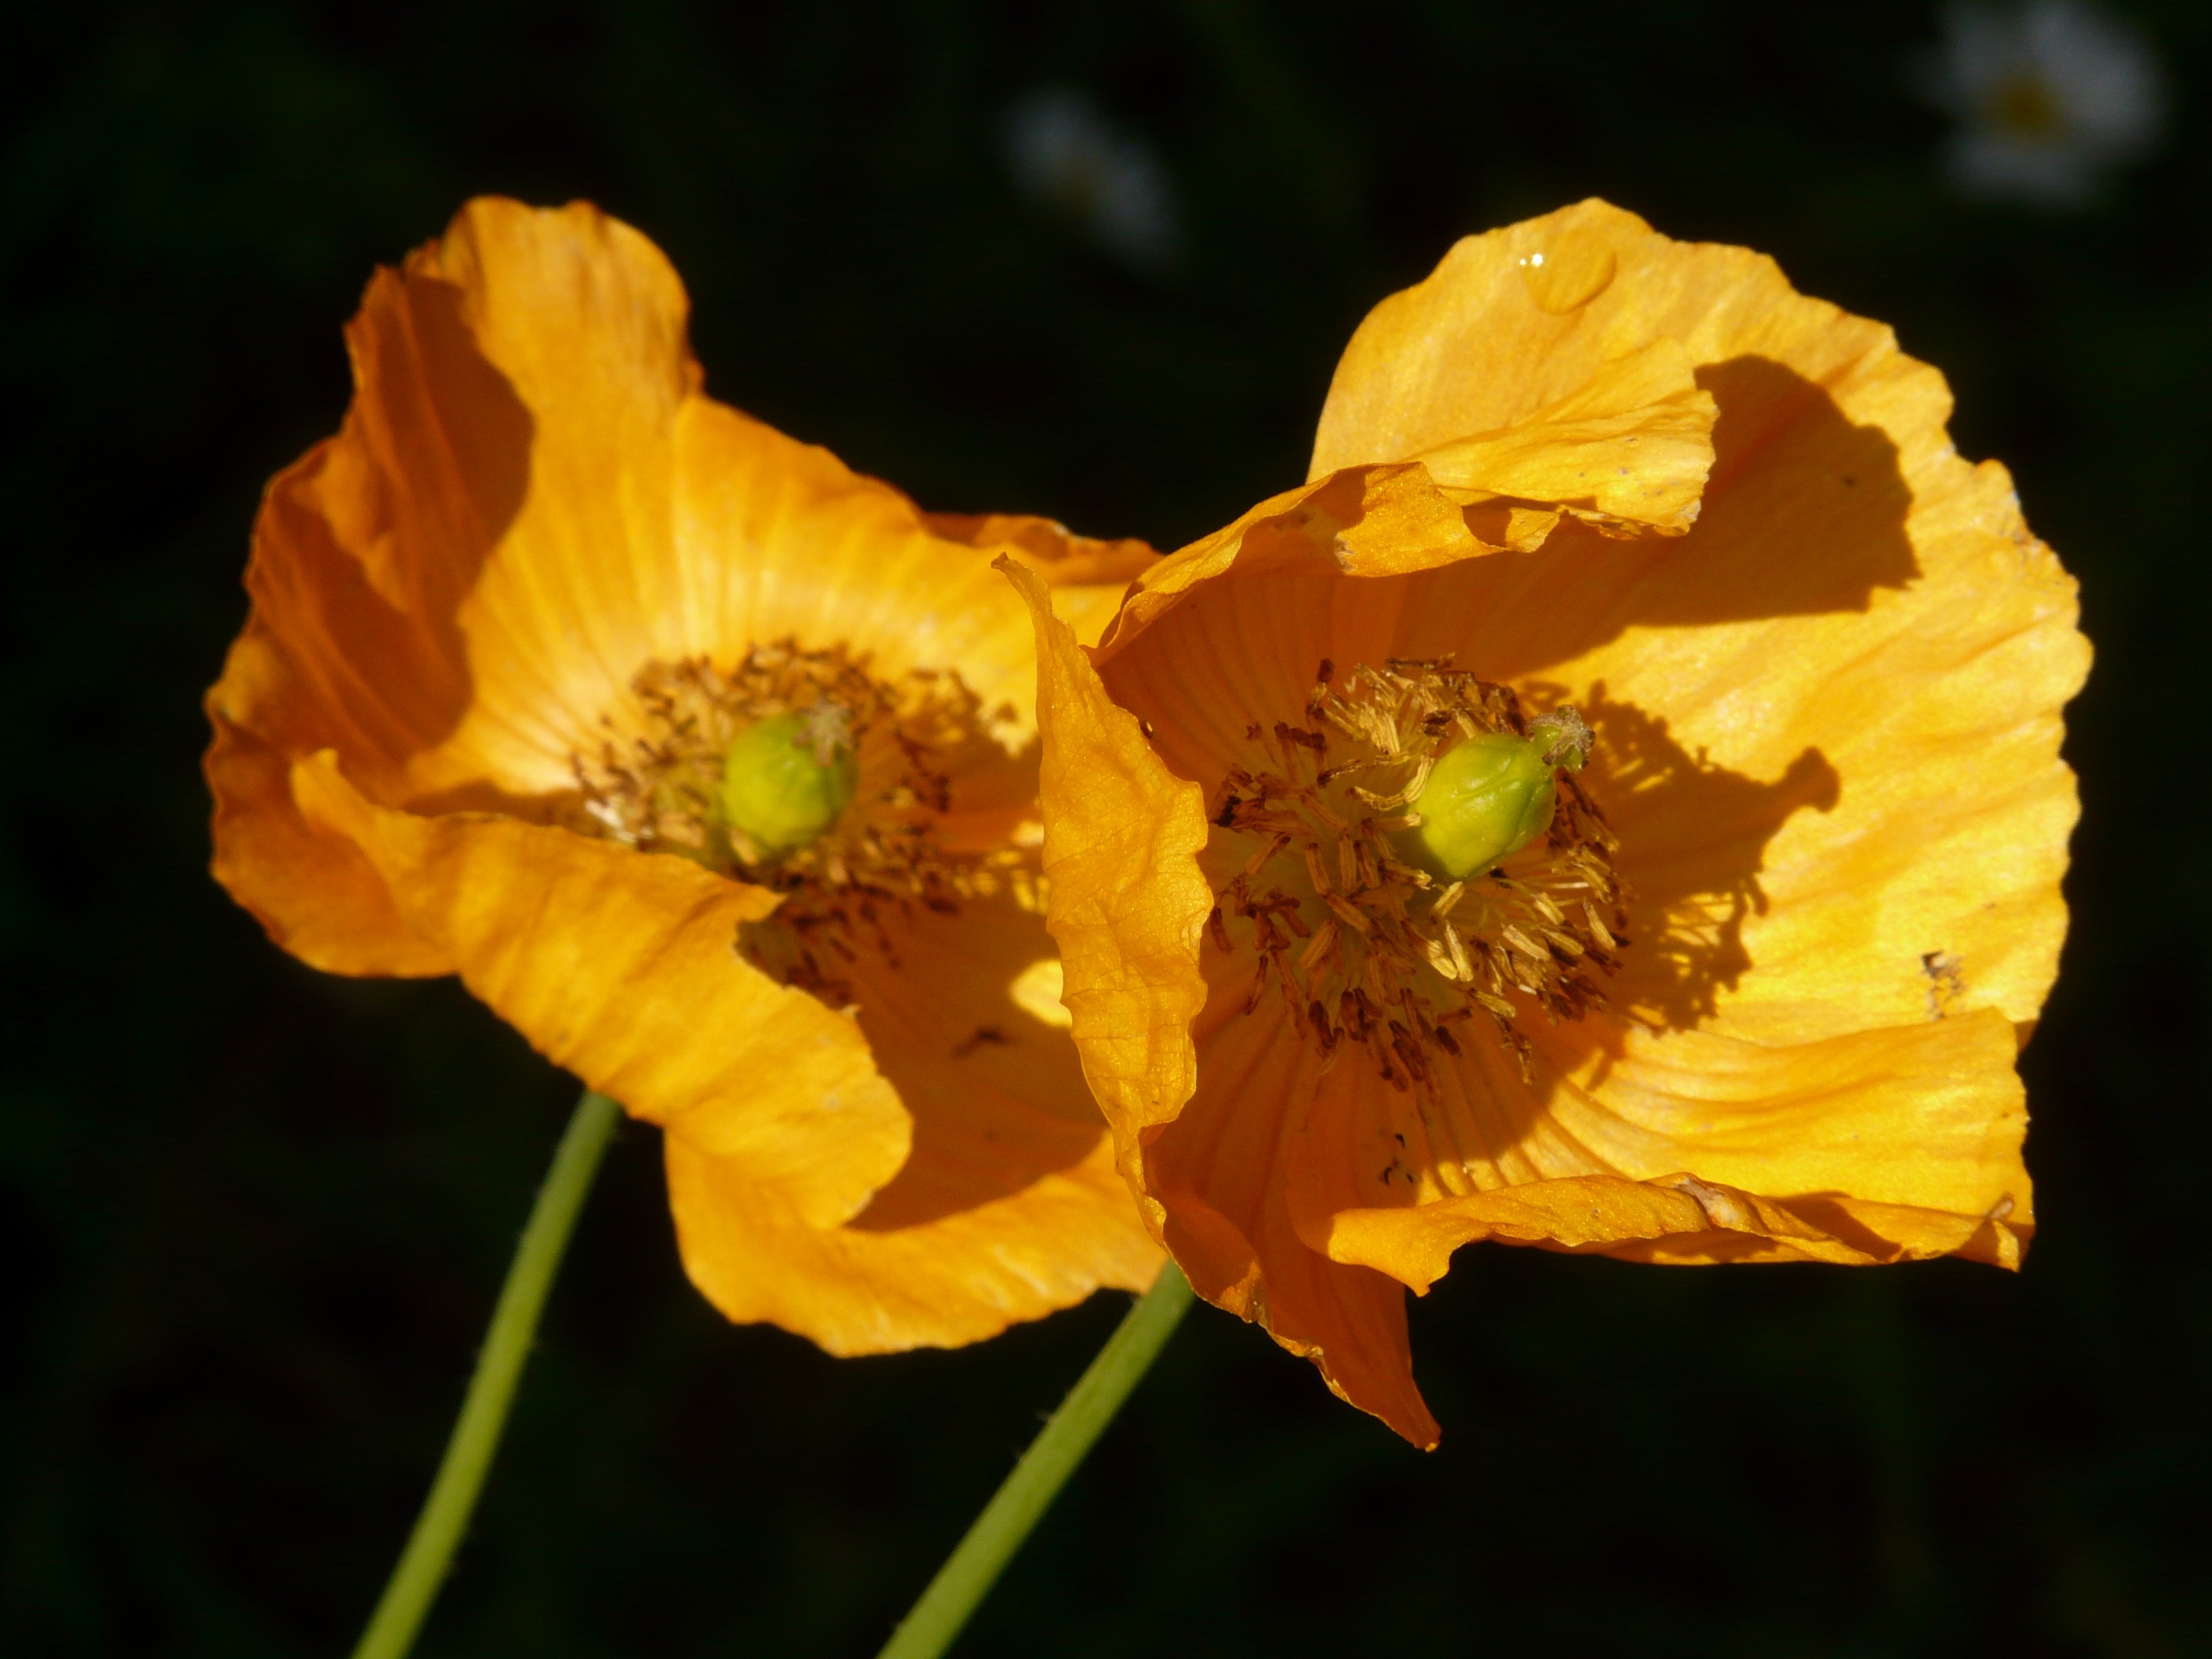
blossom, plant, flower, petal, bloom, orange, yellow, flora, wildflower, poppy, back light, macro photography, ornamental plant, flowering plant, eschscholzia californica, annual plant, plant stem, land plant, poppy family, large flowered evening primrose, iceland poppy